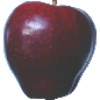
Label: red_delicious_apple